Bovec

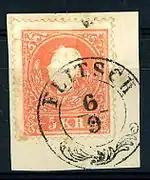
Austrian stamp cancelled around 1860

Elevated to the Princely County of Gorizia and Gradisca in 1754, the majority of the predominantly Slovene-speaking territories of the province—with the exception of a brief period between 1809 and 1813, when it was divided between the Napoleonic Kingdom of Italy and Illyrian Provinces—remained under Austrian rule until 1918, from 1815 within the Kingdom of Illyria crown land, then from 1849 within the Austrian Littoral crown land. Slovene completely replaced German as the language of everyday communication in the 19th century.